Christianity among Hispanic and Latino Americans

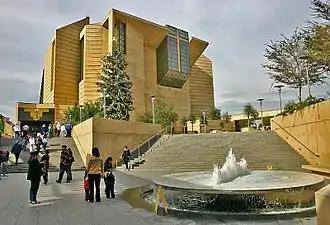
Cathedral of Our Lady of the Angels in Los Angeles

The Spanish and Portuguese took the Roman Catholic faith to Latin America, and Roman Catholicism continues to be the largest, but not the only, religious denomination among most Latinos in the United States. Among the largest Latino groups, 61% of Mexican Americans identify as Catholic, followed by Dominican American (59%), Cuban American (49%), Puerto Rican American (45%), and Salvadoran American (42%).